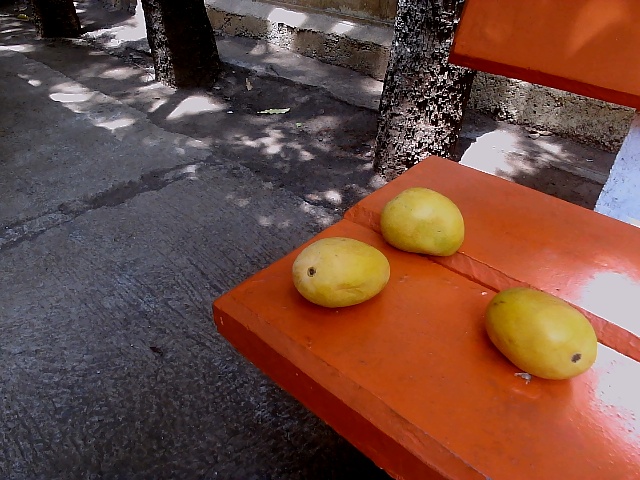
Label: Ripe_Mango